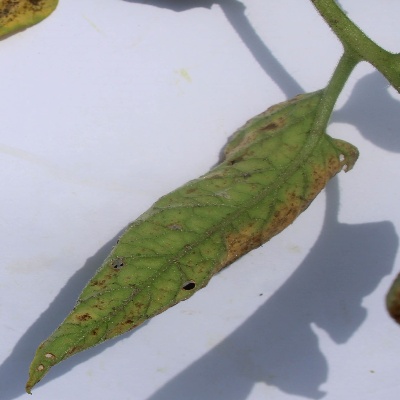
Crop: Tomato
Condition: septoria leaf spot